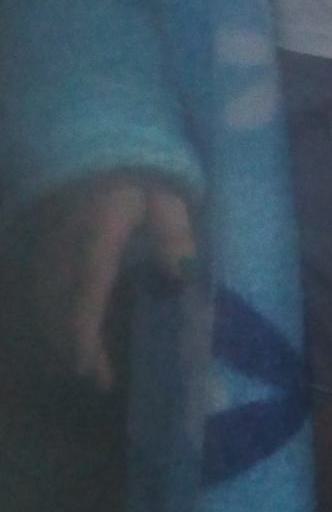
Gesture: no_gesture